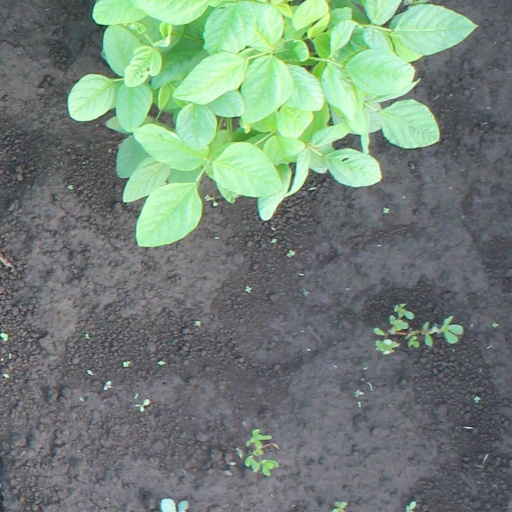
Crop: soybean